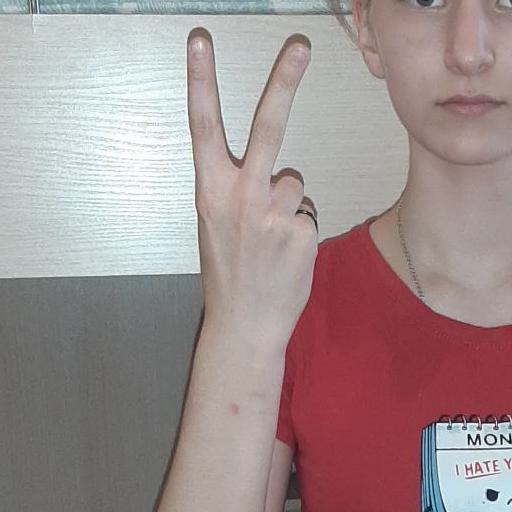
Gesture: peace_inverted